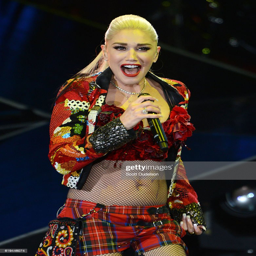
person of the band artist performs onstage during the final show .